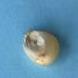
Maize quality: Bad